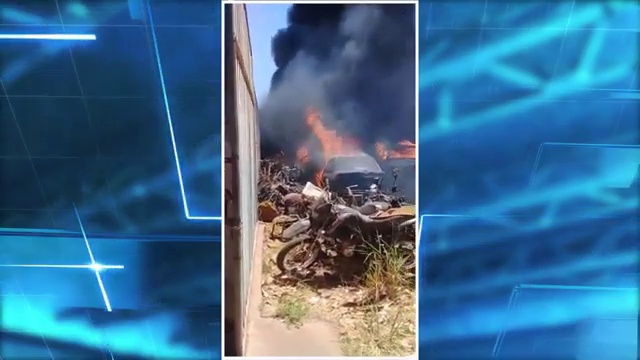
Fire: yes
Smoke: yes